Lenny Kravitz

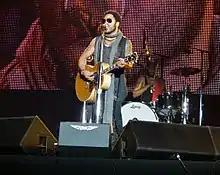
Kravitz performing in 2012

In January 2006, Kravitz contributed "Breathe" to absoluttracks, a project sponsored by Absolut Vodka. This song was re-mixed by ten musical producers and distributed via the internet. Kravitz appeared in the audience of Madonna's Confessions Tour (2006) during numerous shows. He later joined Madonna live on stage to play guitar on the song, "I Love New York", at the last of four Paris shows. Kravitz founded a design firm named Kravitz Design, stating if he hadn't been a musician he would have been a designer. Kravitz Design, focused on interior and furniture design, has designed residential spaces, as well as a chandelier for the crystal company Swarovski, named "Casino Royale".